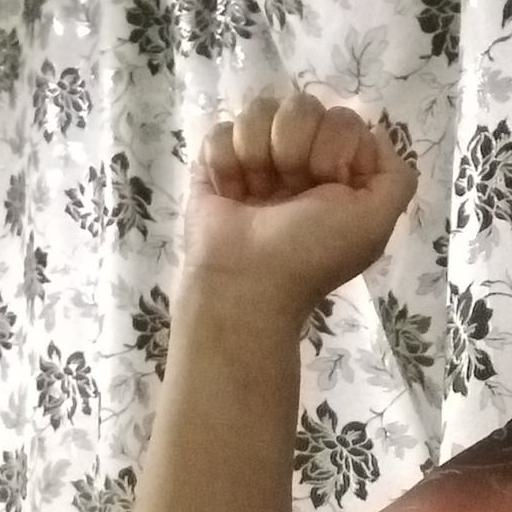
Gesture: fist